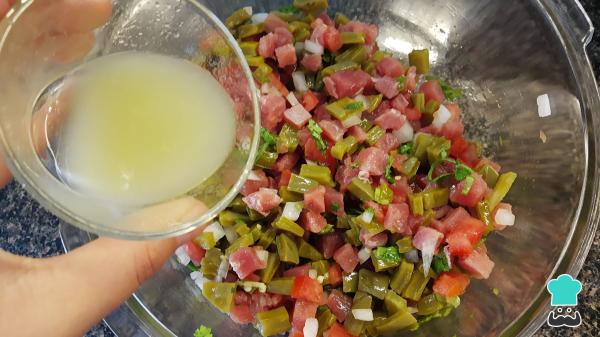
Vierte el jugo de limón, un poco de sal y mezcla todo hasta integrar. El pescado suele cocinarse con el limón muy rápido, por lo que bastará con unos 4 minutos de reposo antes de servir.Truco: puedes hacer tu ceviche de nopal vegetariano eliminando el pescado.